A Woman With No Clothes On

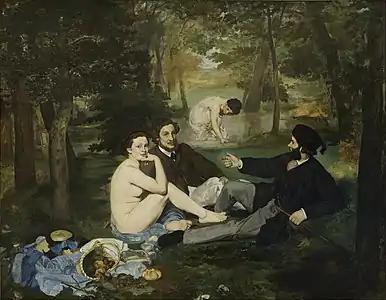
"Le Déjeuner sur l'Herbe", Musée d'Orsay, 1862–1863 by Édouard Manet

The aristocratic Manet and the working-class Victorine Meurent narrate "A Woman With No Clothes On". A chance meeting between the two leads to an intense relationship of painting and sexual tension. Manet creates a scandal when he exhibits "Le déjeuner sur l'herbe" and "Olympia" in which the naked model is a young Victorine. While critics and the general public dismiss the works, and label Victorine a common prostitute, she is determined to make her mark in the art world as a painter in her own right. Her bitter struggle to succeed is punctuated by the exchanges between Manet and his friend Baudelaire on the matter of modernism.